Béla IV of Hungary

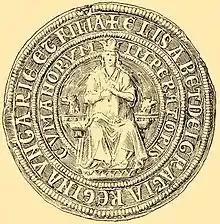
Seal of Béla's daughter-in-law, Elizabeth the Cuman

To replace the loss of at least 15 percent of the population, who perished during the Mongol invasion and the ensuing famine, Béla promoted colonization. He granted special liberties to the colonists, including personal freedom and favorable tax treatment. Germans, Moravians, Poles, Ruthenians and other "guests" arrived from neighboring countries and were settled in depopulated or sparsely populated regions. He also persuaded the Cumans, who had in 1241 left Hungary, to return and settle in the plains along the River Tisza. He even arranged the engagement of his firstborn son, Stephen, who was crowned king-junior in or before 1246, to Elisabeth, a daughter of a Cuman chieftain.